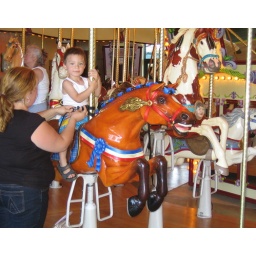
A tyke gets strapped in for a ride on a hand-carved wooden horse at Salem's Riverfront Park.